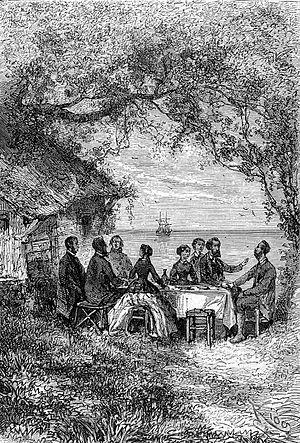
""Les Enfants du capitaine Grant"", Édouard Riou. &#32